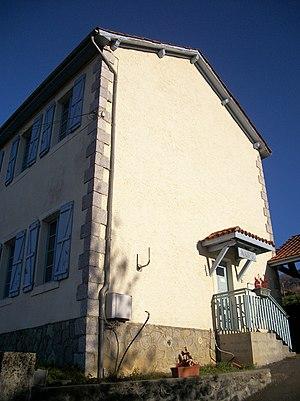
La Mairie
Samuran est une commune française située dans le département des Hautes-Pyrénées, en région Occitanie.